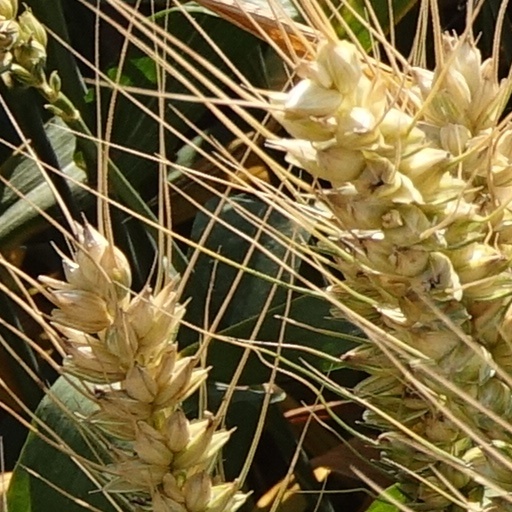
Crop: wheat